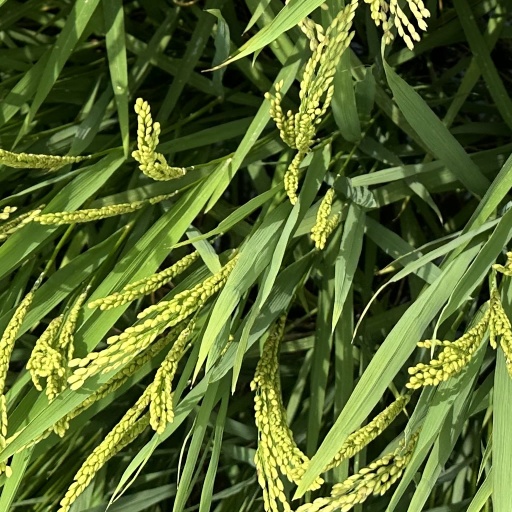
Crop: rice